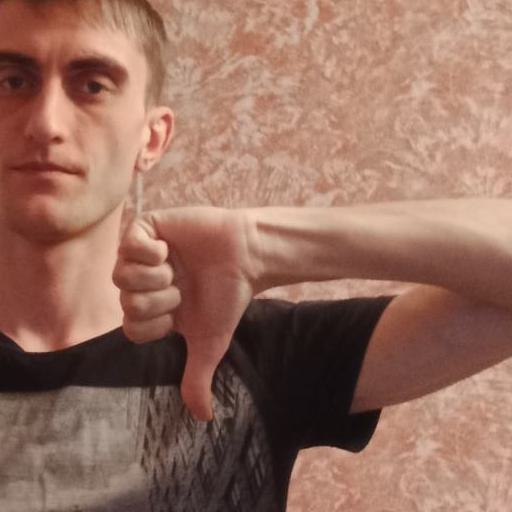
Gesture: dislike